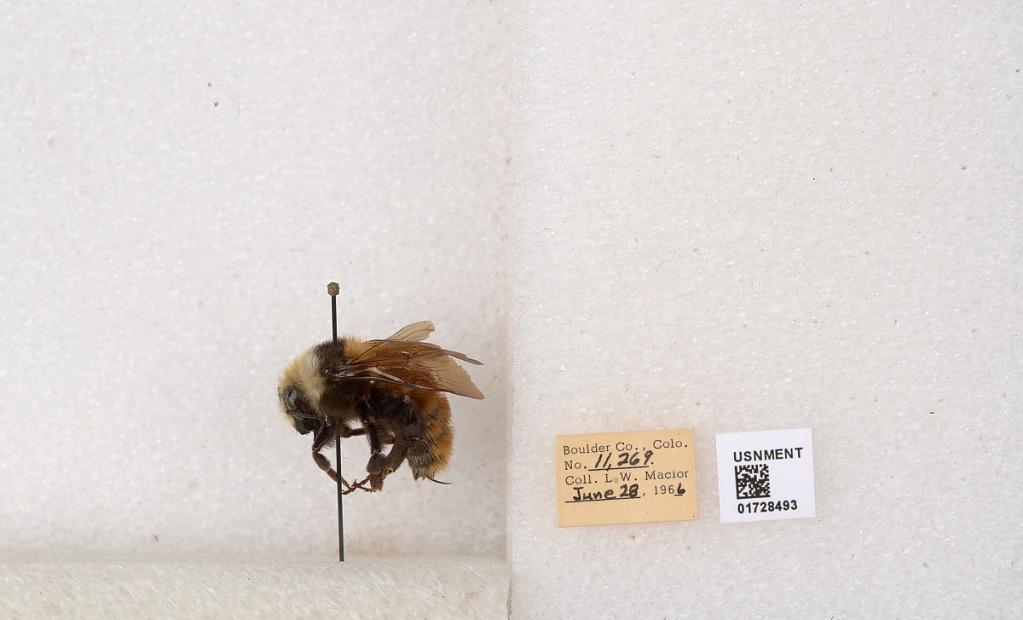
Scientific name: Bombus appositus Cresson
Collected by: L. Macior
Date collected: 1966-6-28
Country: United States
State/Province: Colorado
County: Boulder
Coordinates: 40.0925, -105.358